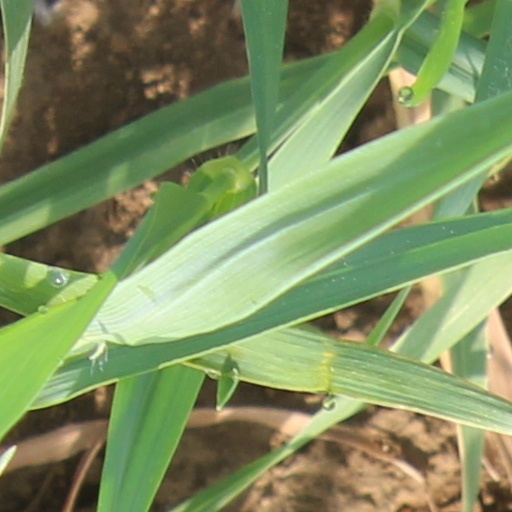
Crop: wheat